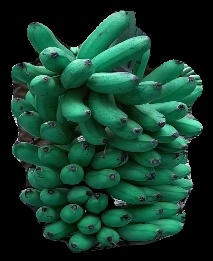
Variety: rasbale
Grade: grade1